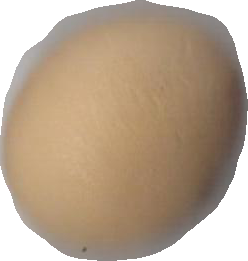
Variety: Dega